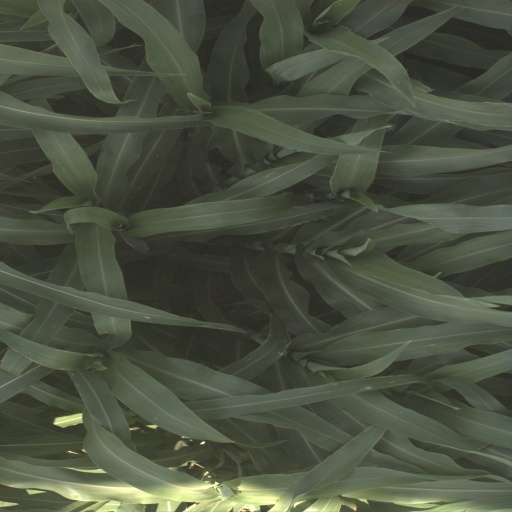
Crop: sorghum